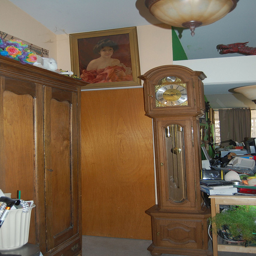
A living room with focus on a grandfather clock.
A large grandfather clock sits on the floor.
a room with a light a cabinet and a grandfather clock
A grandfather clock is pushed against the wall of a semi-cluttered room.
A grandfather clock and antique armoire in a small room